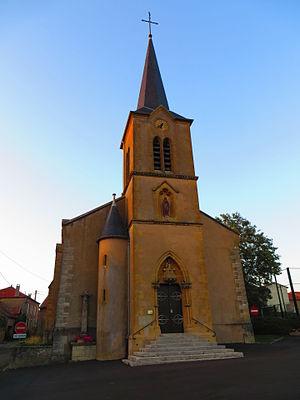
Oron l'église Saint-Pierre-aux-Liens
Oron est une commune française située dans le département de la Moselle, en région Grand Est.